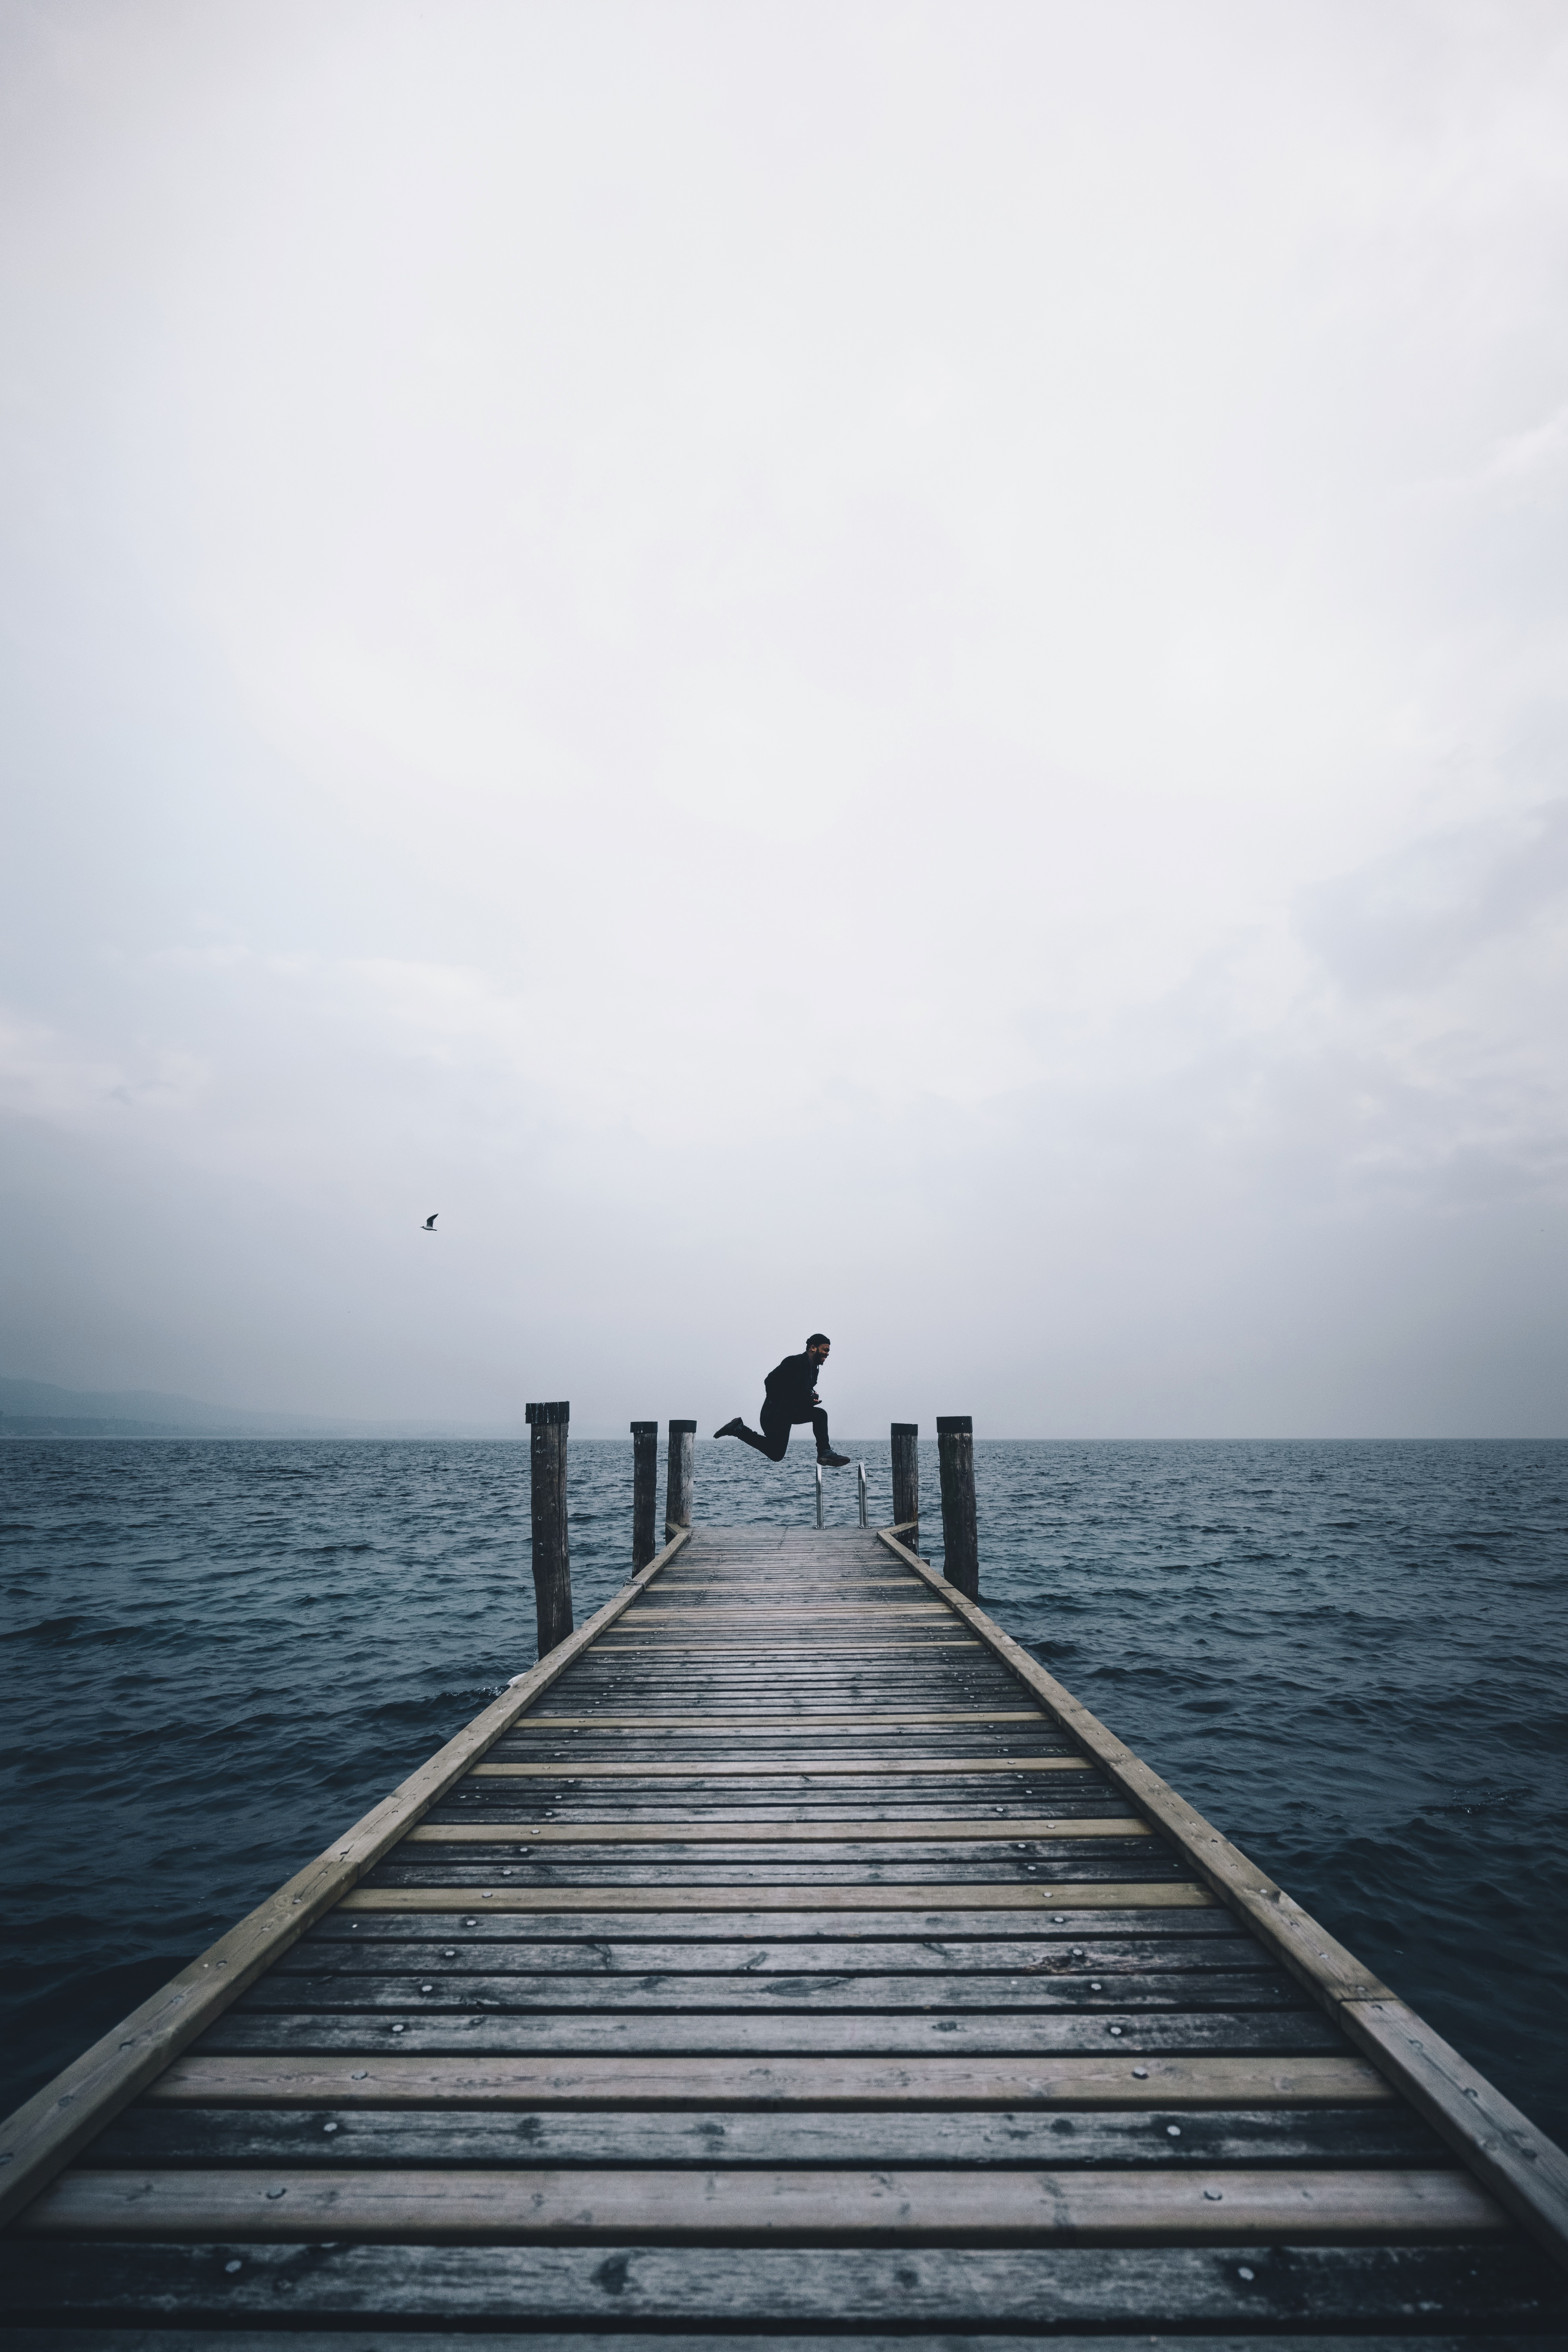
sea, coast, water, ocean, horizon, person, dock, sunlight, morning, shore, lake, pier, jump, jumping, vehicle, bay, jetty